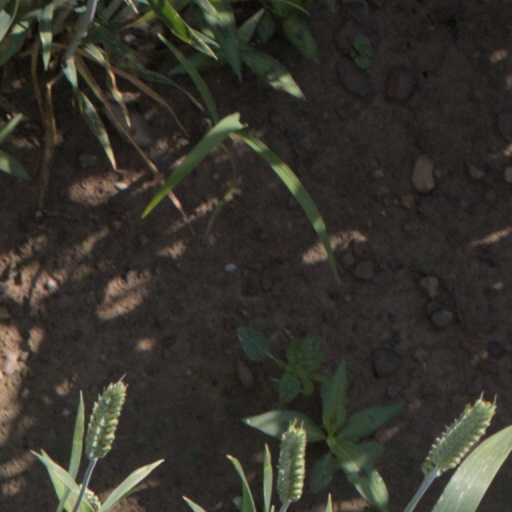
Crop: wheat